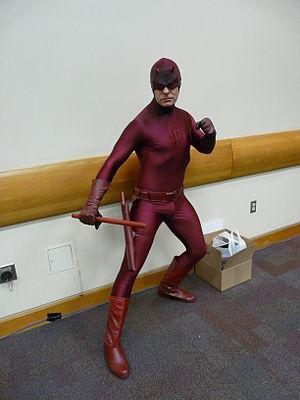
Matthew « Matt » Murdock, alias Daredevil est un super-héros évoluant dans l'univers Marvel de la maison d'édition Marvel Comics. Créé par le scénariste Stan Lee et le dessinateur Bill Everett — avec l'aide de Jack Kirby et Steve Ditko, le personnage de fiction apparaît pour la première fois dans le comic book Daredevil #1 en avril 1964.